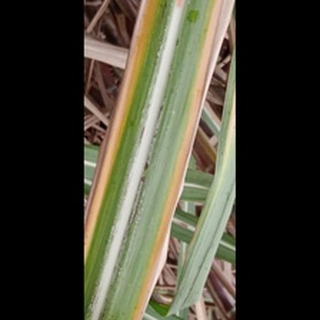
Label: sugarcane_yellow_leaf_disease